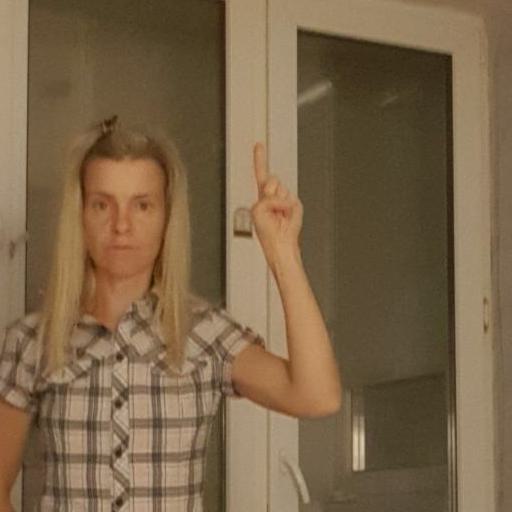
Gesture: one